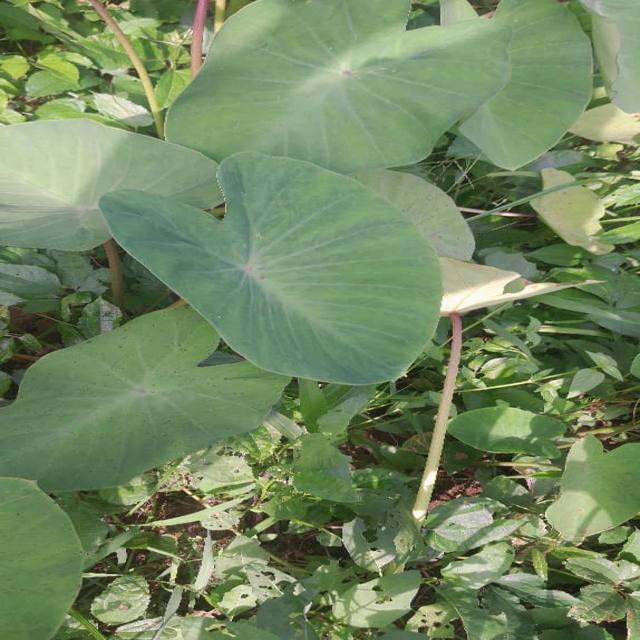
Label: Healthy